Answer in natural language. Considering the relative positions, is DeskLamp to the left or right of brown wooden chair? Choose between the following options: right or left
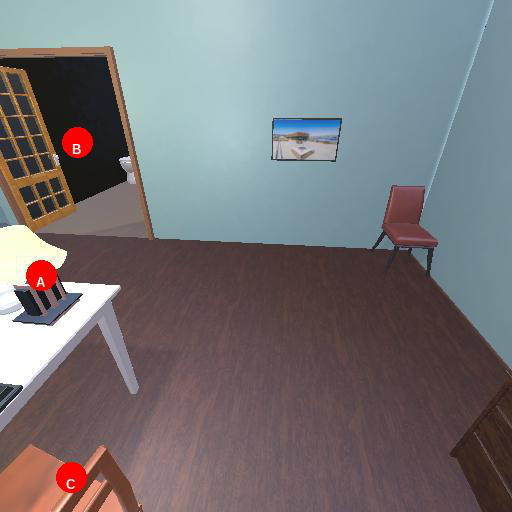
<answer>left</answer>